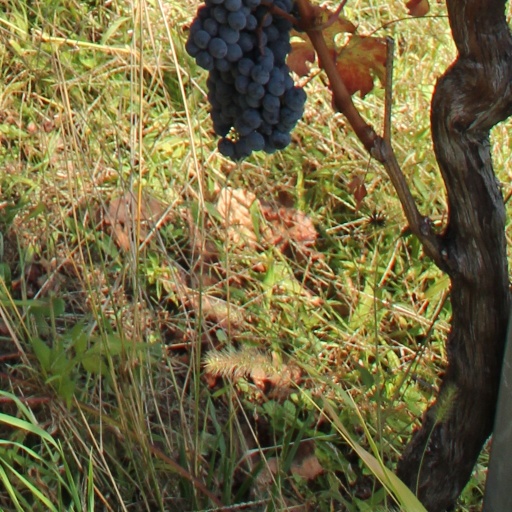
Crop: grape